Anton Grot

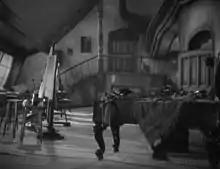
"Svengali" (1931)

He received a special Oscar in 1941 for inventing a water ripple and wave-illusion machine, first used in "The Sea Hawk" (1940).